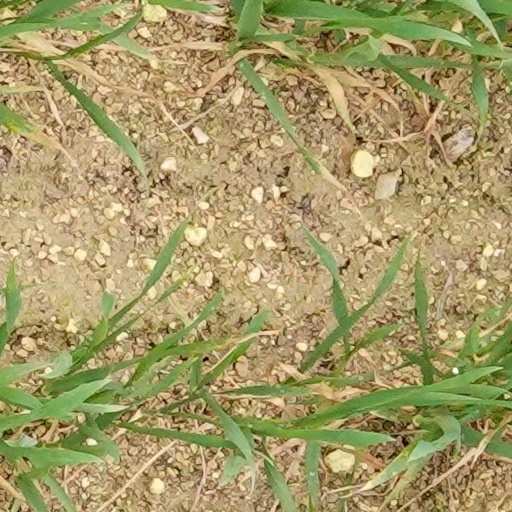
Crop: wheat